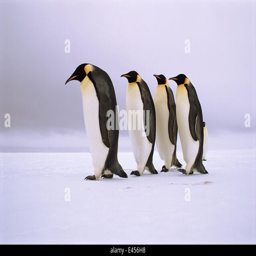
biological species walking in a row